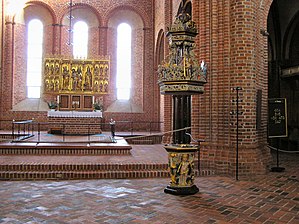
Løgumkloster Kirke
Løgumkloster Kirke
Løgumkloster Kirke er bygget af cistercienserordenen som klosterkirke i Løgumkloster.